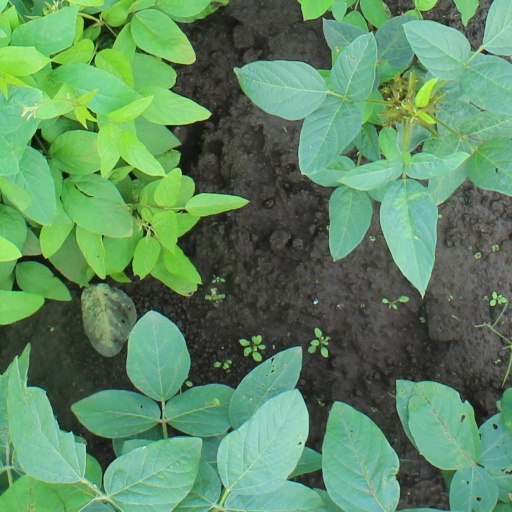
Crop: soybean